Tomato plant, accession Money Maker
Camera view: vertical (180 deg); turntable rotation: 210 degrees
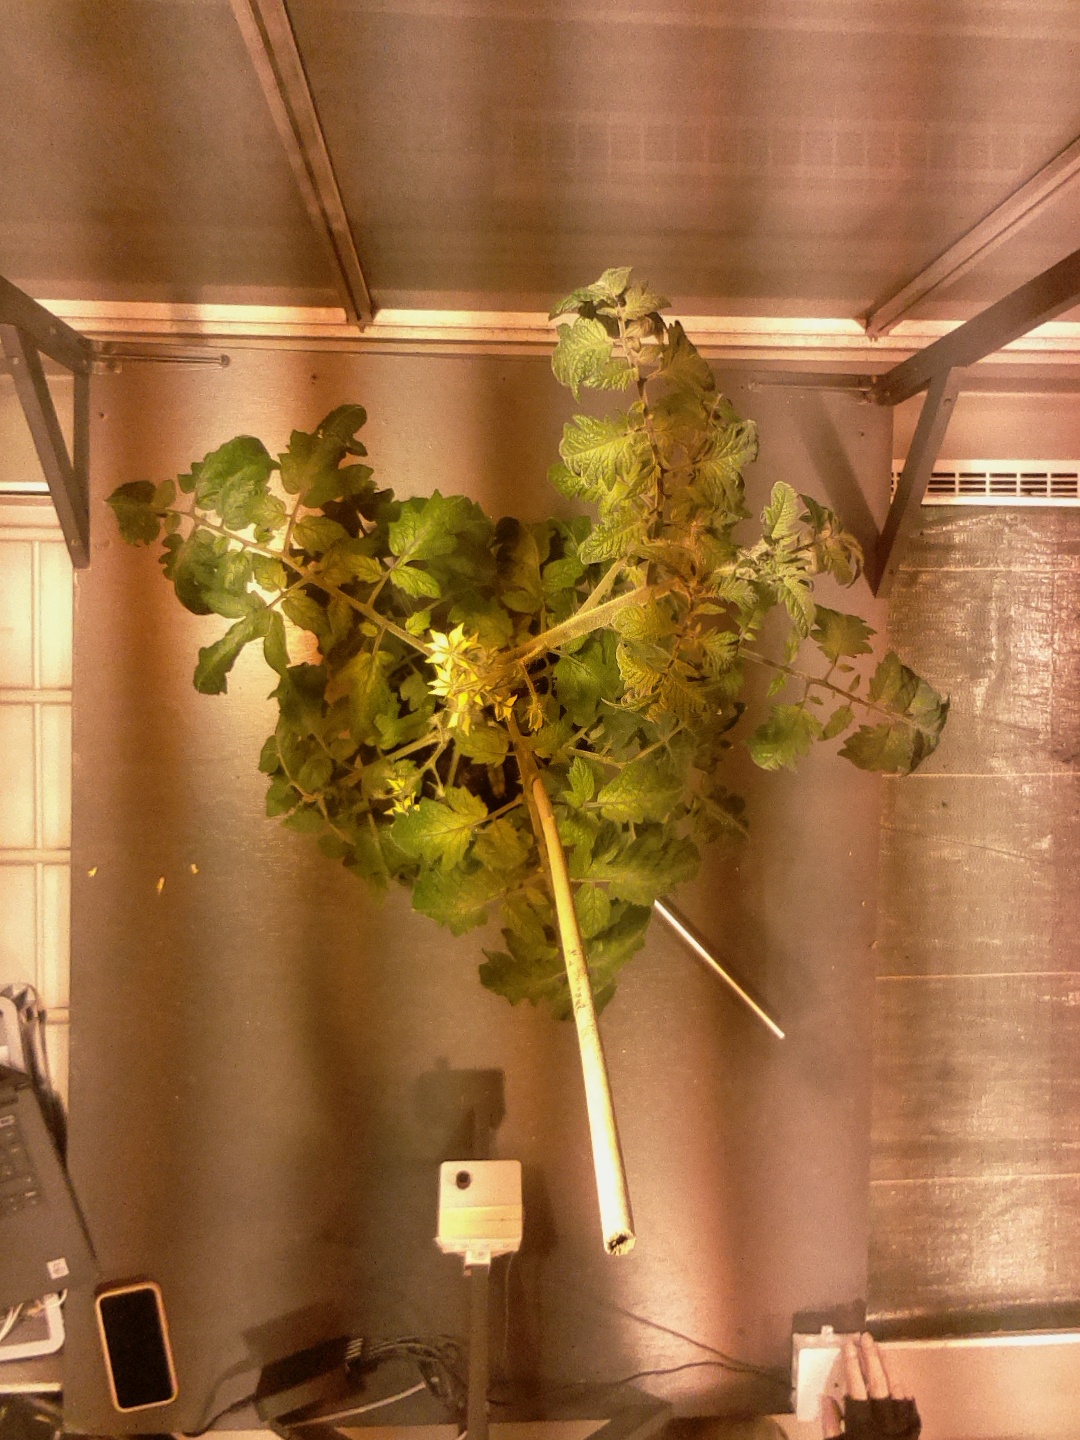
BBCH growth stage 69: End of flowering, 90%-100% of flowers open, more petals falling